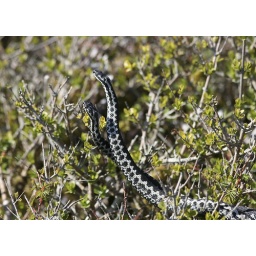
Two male adders (vipera berus) fighting over a female during mating season.